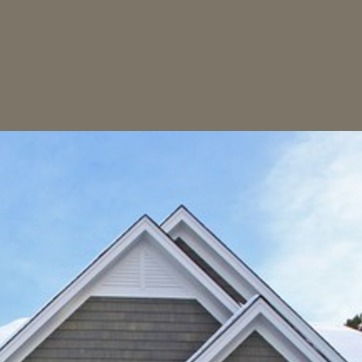
Material: sky